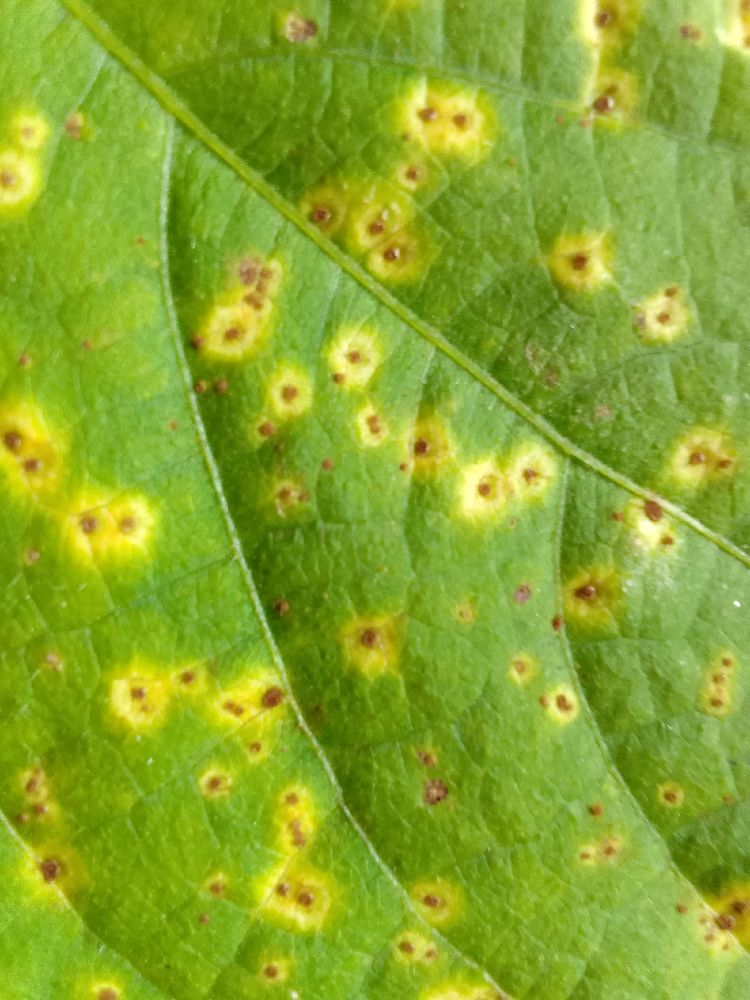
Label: rust